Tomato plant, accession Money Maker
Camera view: bottom (45 deg); turntable rotation: 210 degrees
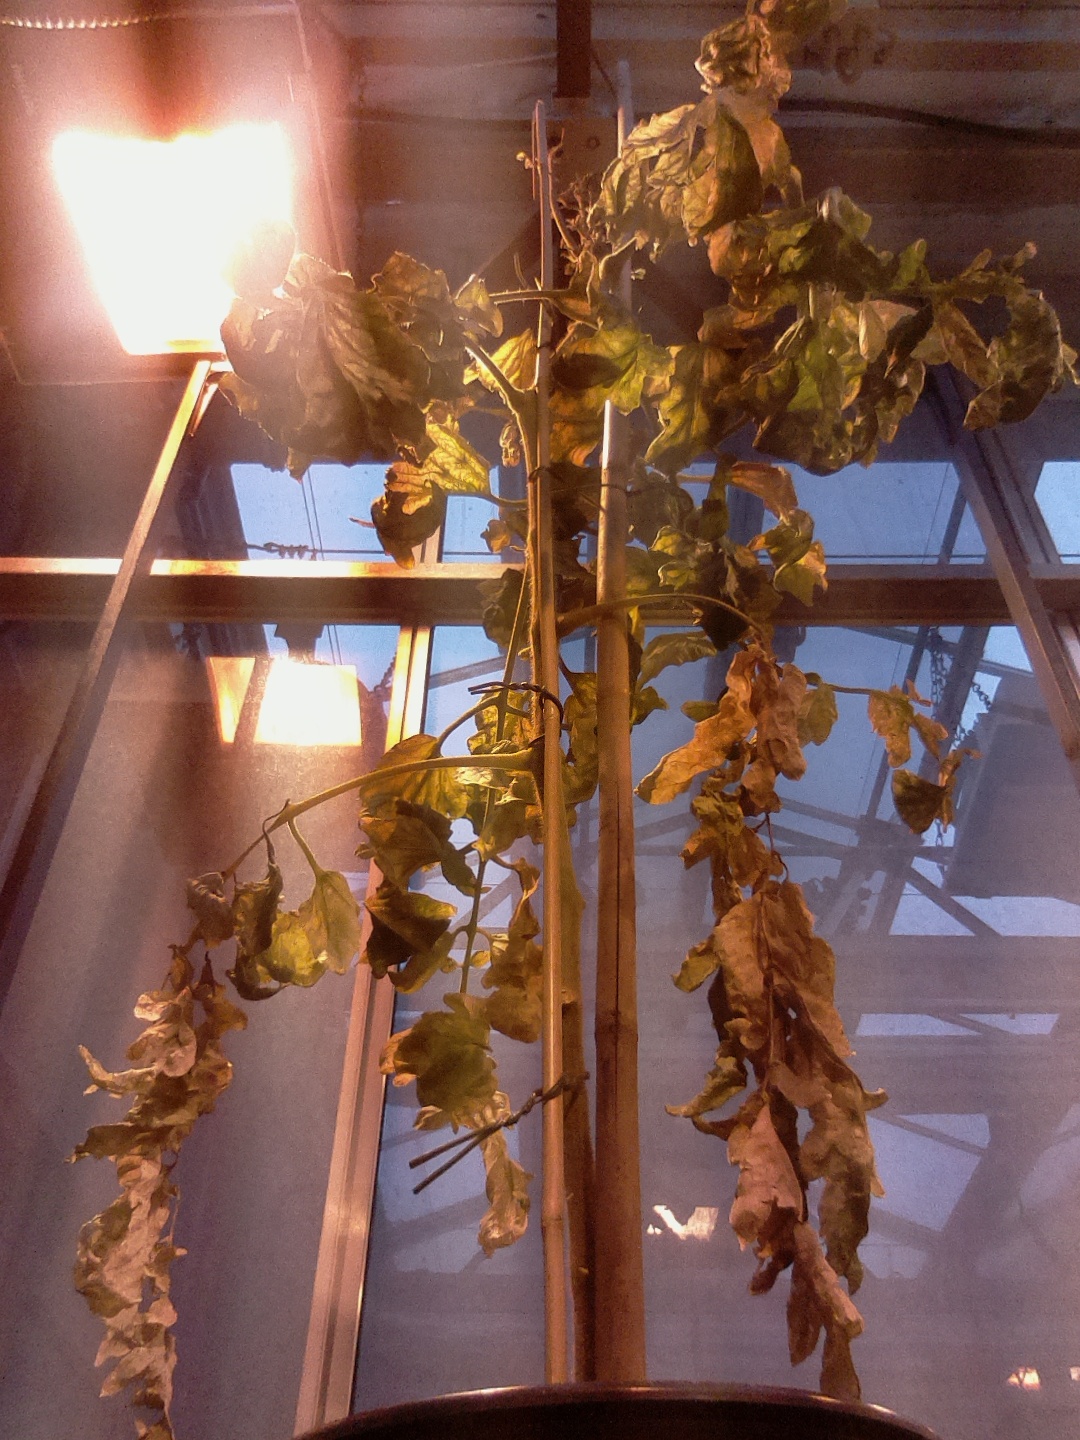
BBCH growth stage 51: First inflorence visible, visible closed flower bud